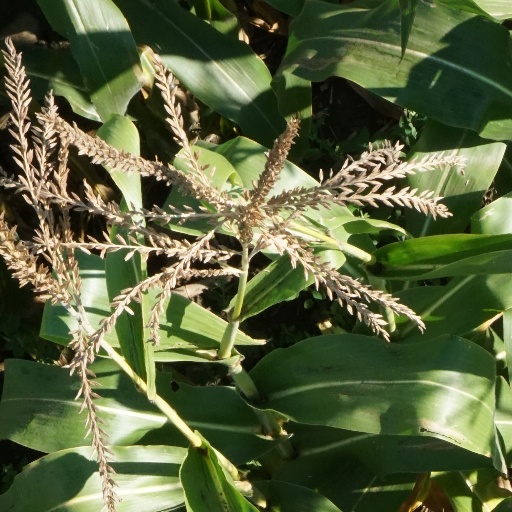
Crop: maize; corn